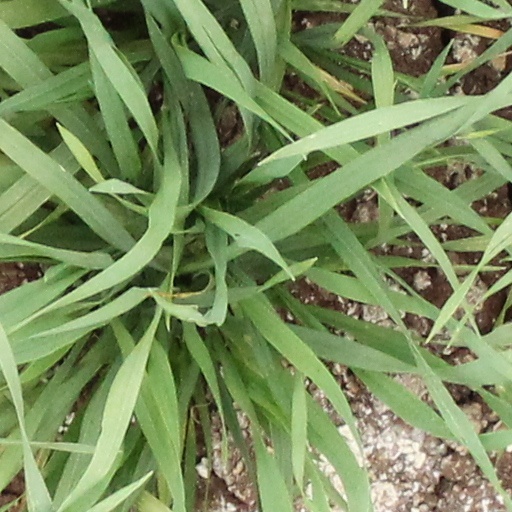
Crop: wheat